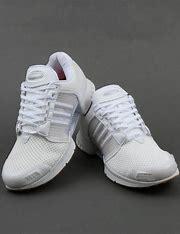
Brand: Adidas
Model: Climacool 1